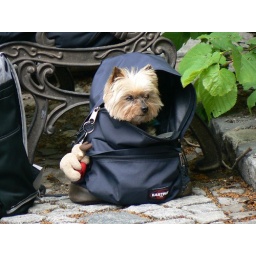
Little dog in bag at Schloss (Castle) Neuschwanstein in Germany.